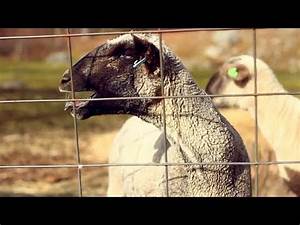
Label: pecora